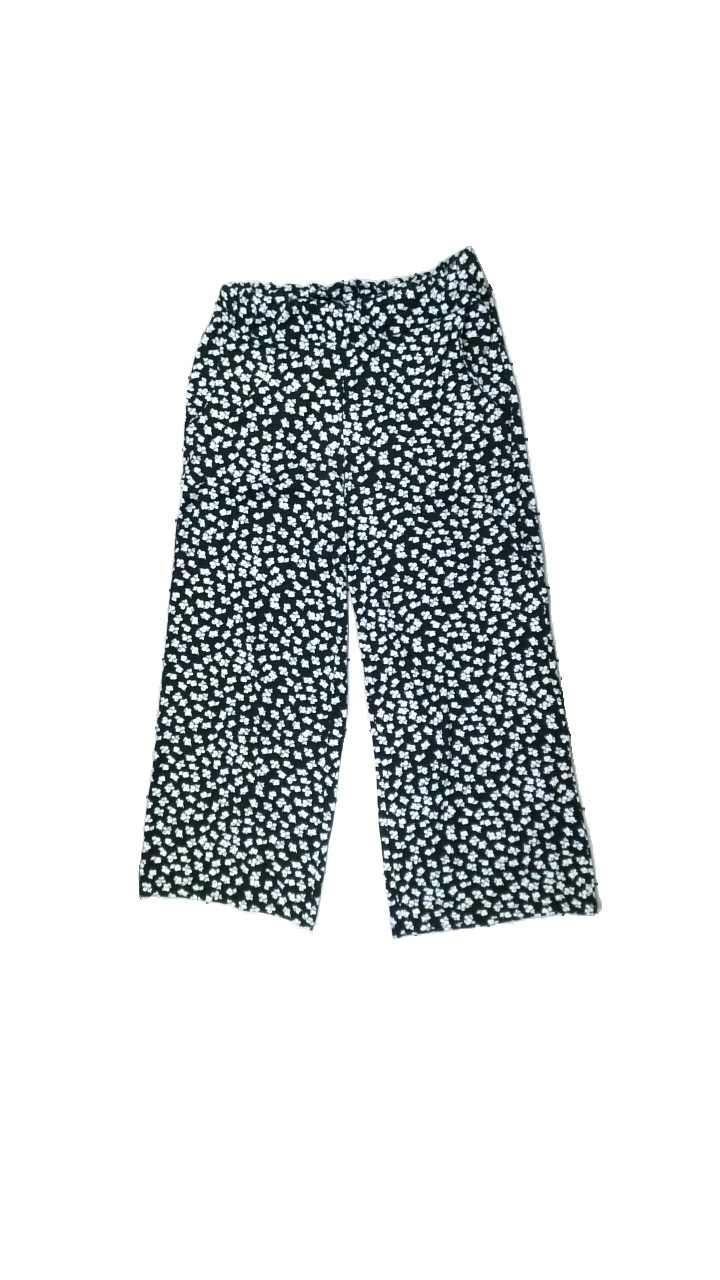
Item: Trousers (Ladies)
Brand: Soul River
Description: Black loose trousers with white floral pattern from Soul River, size M. Poor condition.
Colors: Black, White
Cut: Regular, Loose
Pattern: Floral print
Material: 100% poly
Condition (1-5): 2
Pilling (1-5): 5
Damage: elastic waist band has been bent and twisted
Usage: Reuse
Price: <50